Aeshna subarctica

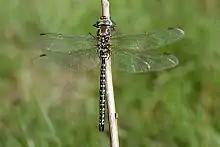
Subarctic darner, "Aeshna subarctica"

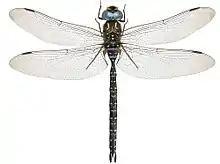
Subarctic darner, "Aeshna subarctica"

"Aeshna subarctica" has a holarctic distribution with the nominate subspecies being found in Alaska, Canada south as far as Oregon, Montana, Wisconsin and New Jersey. The Eurasian subspecies is found in the northern parts of Europe and Asia from most of Fennoscandia to the Bering Strait, as well as the Baltic states, Poland, northern Germany, Denmark and the Netherlands. To the south of the main range this species can befound in the higher mountains of Europe, although this species is difficult to separate from the sympatric common hawker ("A. juncaea") which may cause under-recording. In Europe bog hawkers have been discovered as far south as the Italian Alps and Romanian Carpathians. The bog hawker is restricted to acidic moors and Sphagnum peat bogs where there are naturally flooded depressions or peat diggings. This species prefers habitats where there is some floating sphagnum moss, a habitat called "sphagnum soup", used by the larvae. It is a lowland species in the north of but is restricted to mountains, mostly at altitudes greater than in the south.